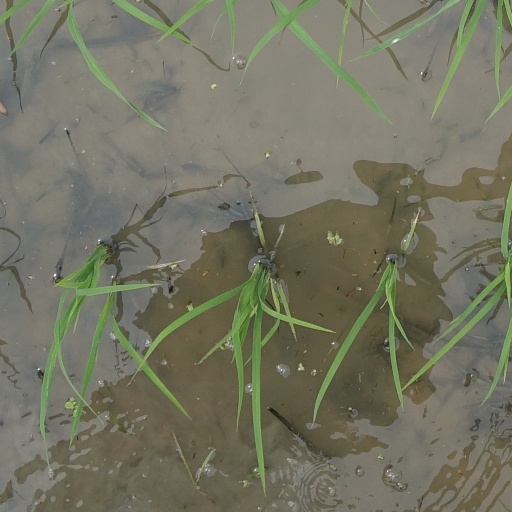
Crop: rice